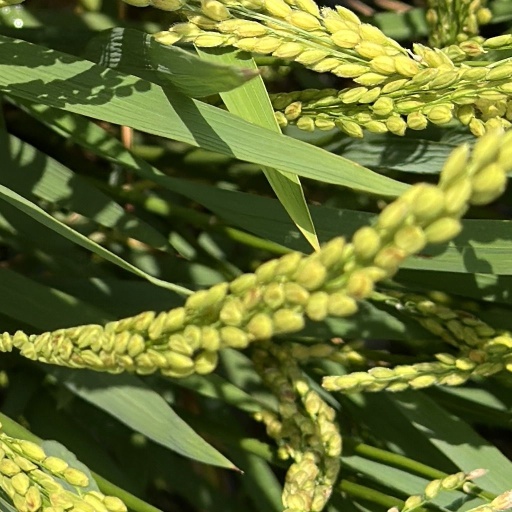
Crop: rice